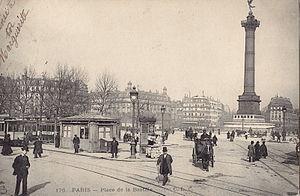
Carte postale ancienne éditée par CLC, n°170
La place de la Bastille est une place de Paris, lieu symbolique de la Révolution française, où l'ancienne forteresse de la Bastille fut détruite entre le 14 juillet 1789 et le 14 juillet 1790.